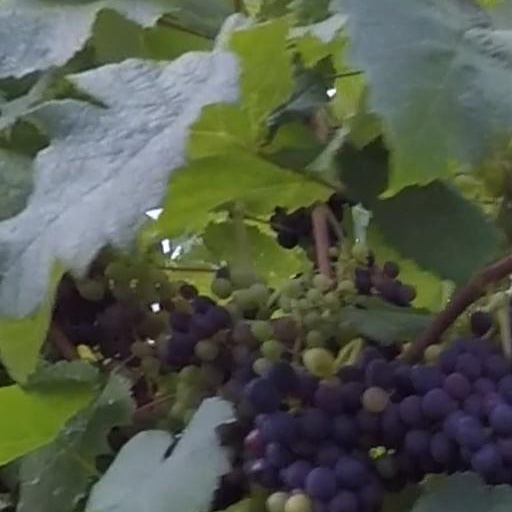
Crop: grape